History of England

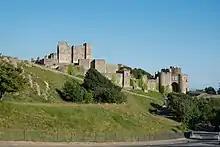
Dover Castle, 12th–13th century

Empress Matilda and Geoffrey's son, Henry, resumed the invasion; he was already Count of Anjou, Duke of Normandy and Duke of Aquitaine when he landed in England. When Stephen's son and heir apparent Eustace died in 1153, Stephen made an agreement with Henry of Anjou (who became Henry II) to succeed Stephen and guarantee peace between them. The union was retrospectively named the Angevin Empire. Henry II destroyed the remaining adulterine castles and expanded his power through various means and to different levels into Ireland, Scotland, Wales, Flanders, Nantes, Brittany, Quercy, Toulouse, Bourges and Auvergne.